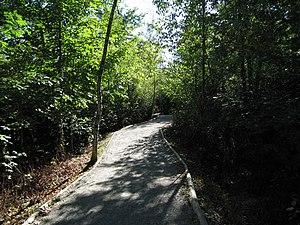
Photo prise au Centre d'Interprétation de la nature du lac Boivin de Granby (Québec). Sentier de la Prucheraie.
Le centre d'interprétation de la nature du lac Boivin est un organisme à but non lucratif fondé en 1980 qui a comme mission de conserver le territoire, les habitats, la faune et la flore du lac Boivin qui est la principale étendue d'eau de la ville de Granby.